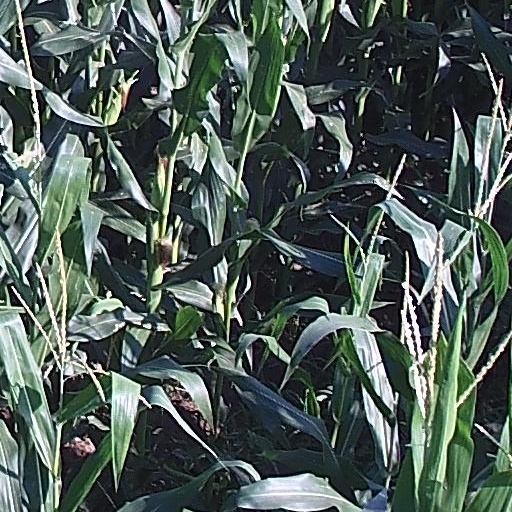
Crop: maize; corn